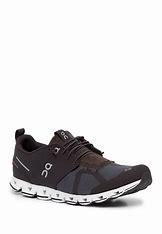
Brand: ON
Model: Cloud Terry